José Rizal

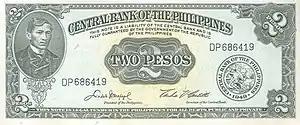
José Rizal in note

On December 29, 1912, the urn was transferred from Binondo to the Marble Hall of the Ayuntamiento de Manila, the municipal building, in Intramuros where it remained on public display from 9:00 a.m. to 5:00 p.m., guarded by the Caballeros de Rizal. The public was given the chance to see the urn. The next day, in a solemn procession, the urn began its last journey from the Ayuntamiento to its last resting place in a spot in Bagumbayan (now renamed as Luneta), where the Rizal Monument would be built. Witnessed by his family, Rizal was finally buried in fitting rites. In a simultaneous ceremony, the corner stone for the Rizal monument was placed and the Rizal Monument Commission was created, headed by Tomas G. Del Rosario.